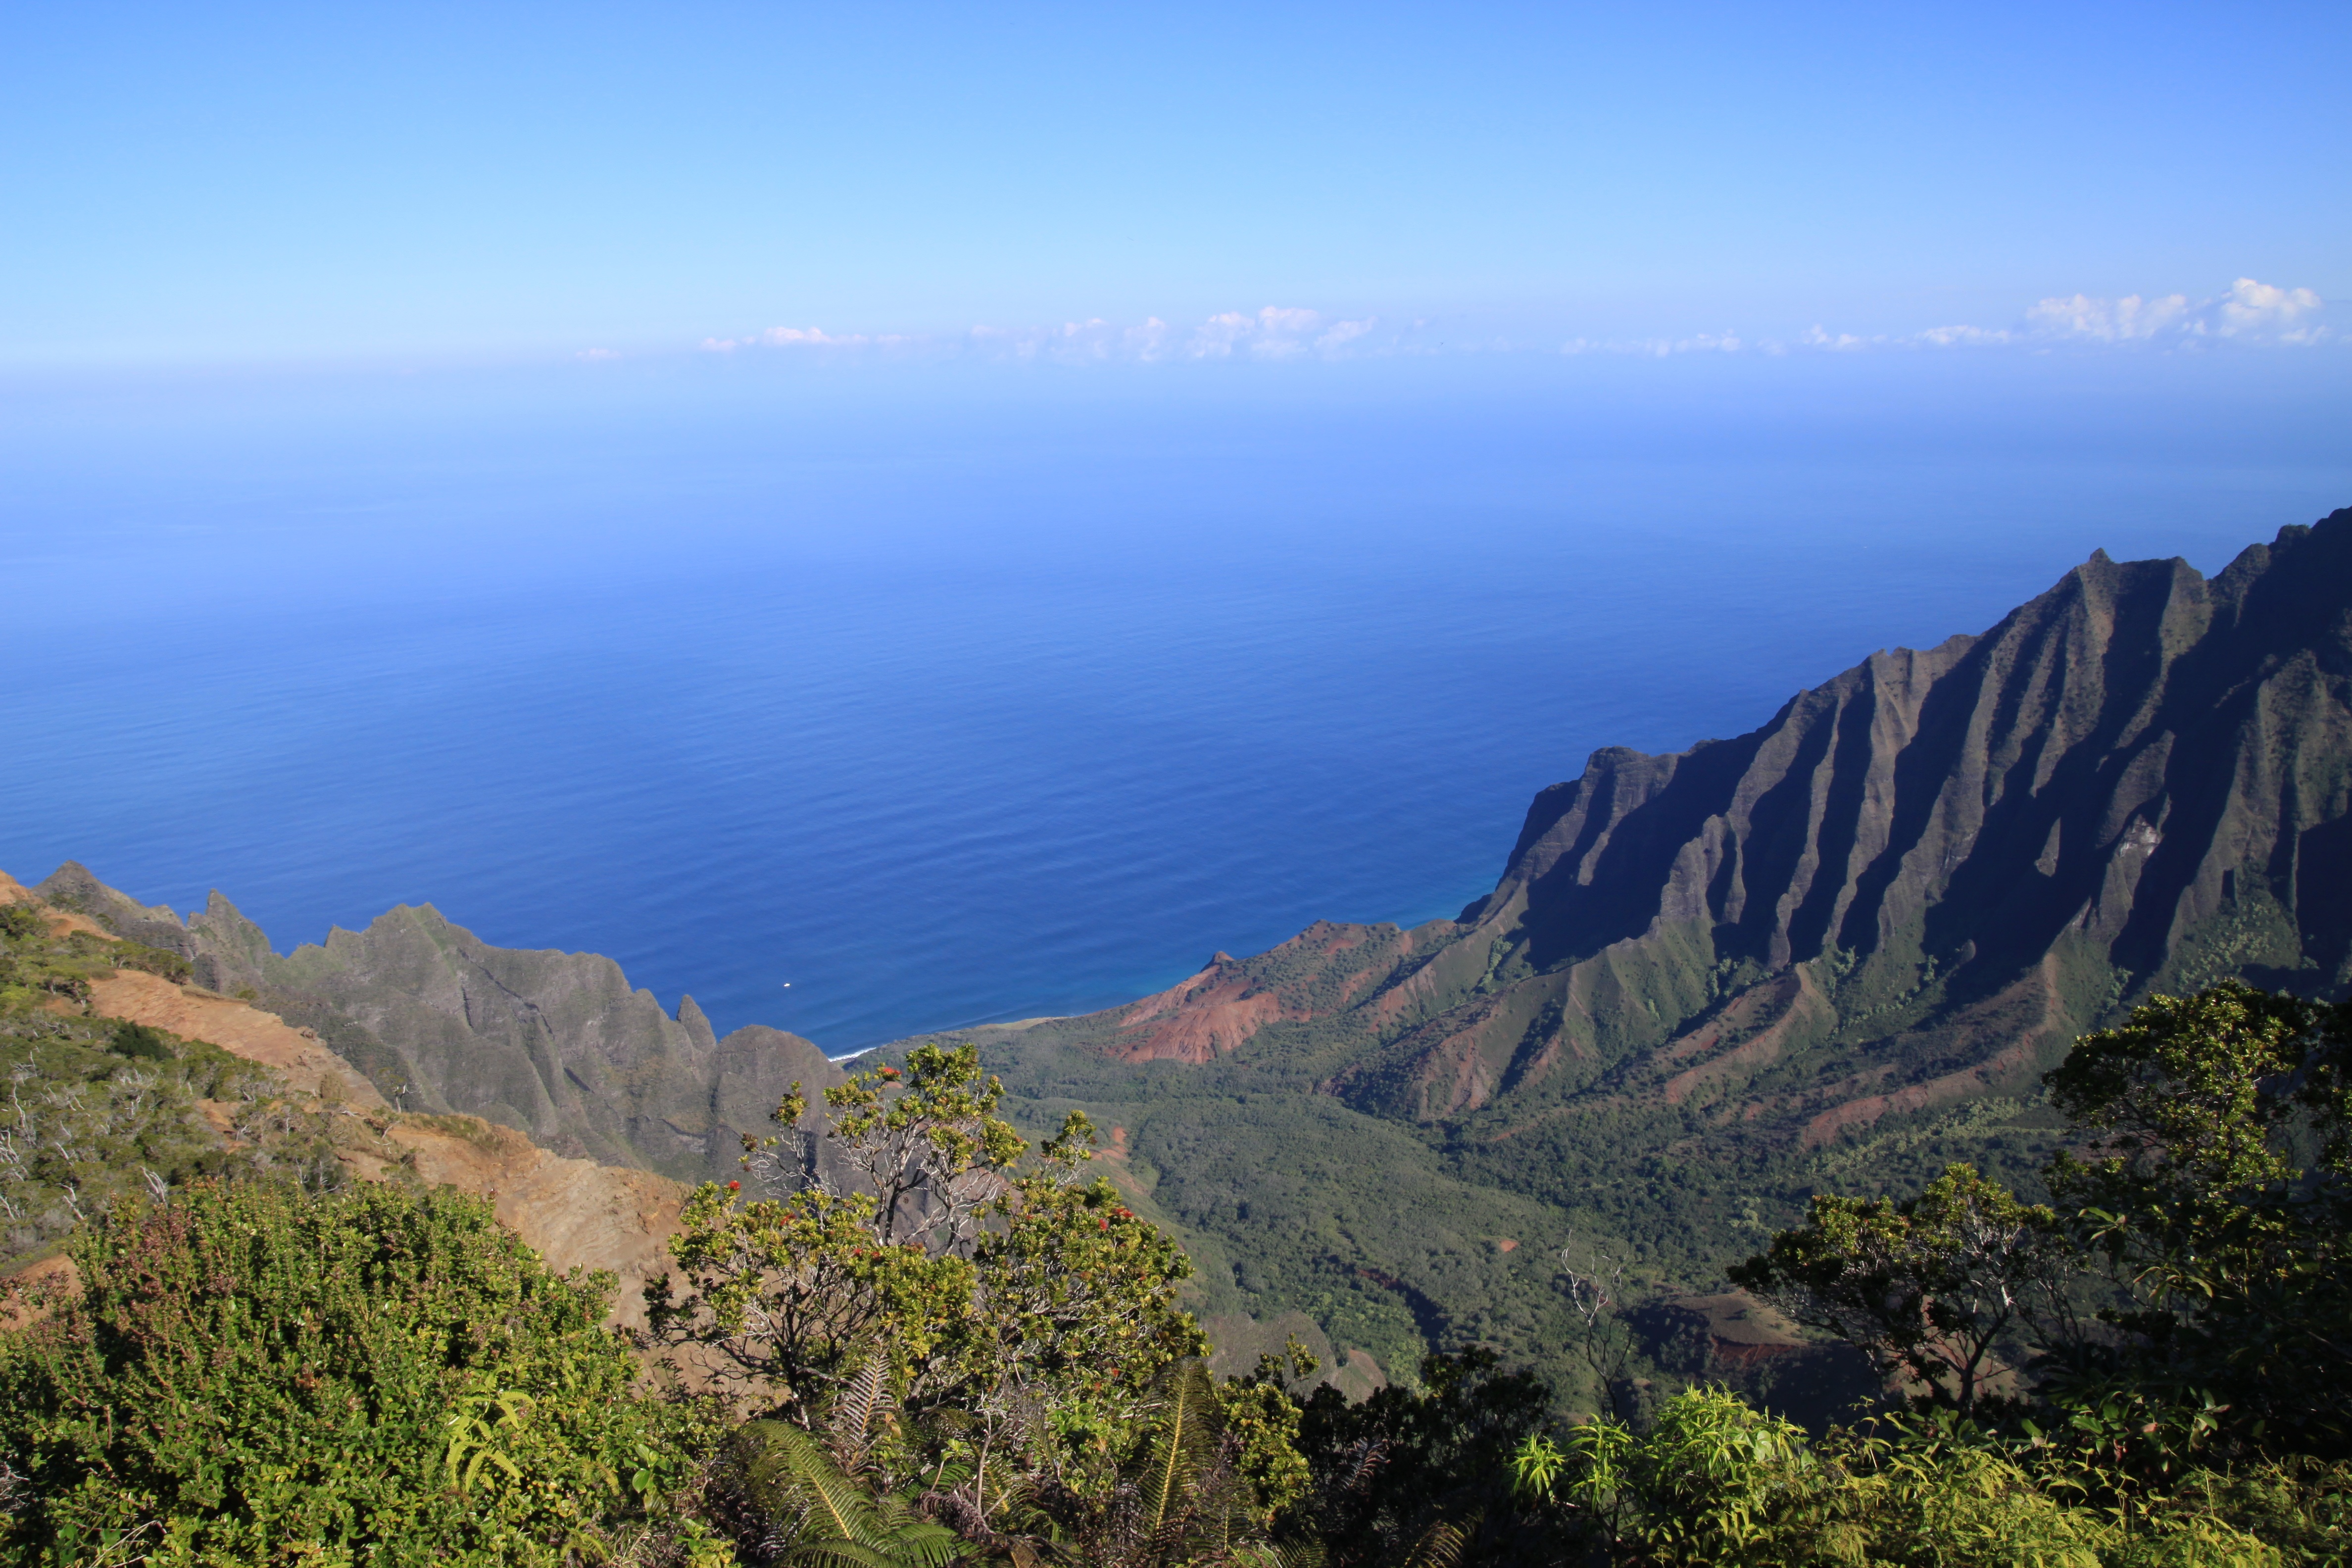
landscape, nature, wilderness, walking, mountain, hill, lake, adventure, mountain range, cliff, lookout, hawaii, terrain, ridge, mountains, plateau, fell, kauai, landform, kalalau, geographical feature, mountainous landforms